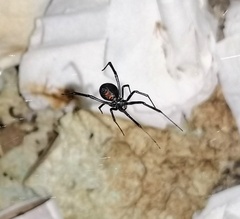
Species: Lactrodectus_hesperus